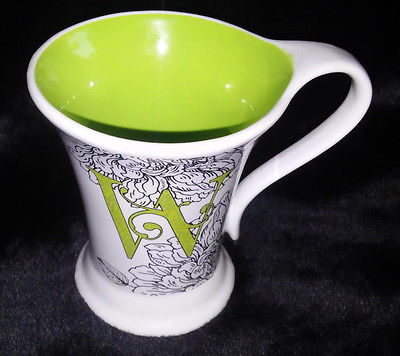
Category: mug